August Knoblauch

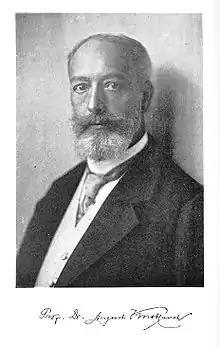

August Knoblauch (8 January 1863 in Frankfurt am Main – 24 August 1919 in Frankfurt am Main) was a German neurologist. He was a nephew of chemist August Kekulé.